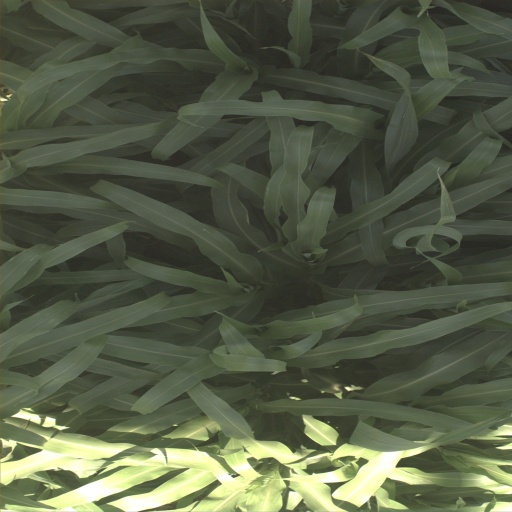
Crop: sorghum